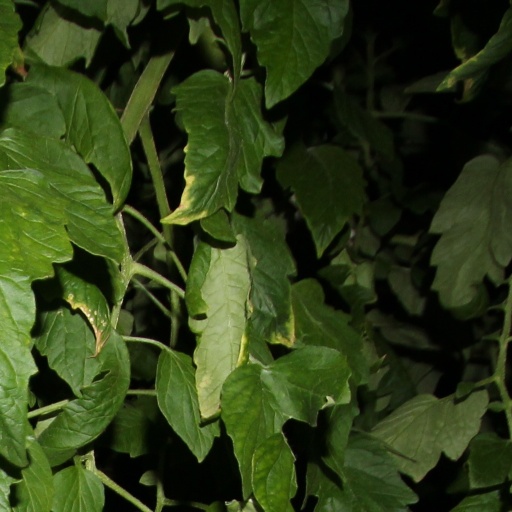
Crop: tomato